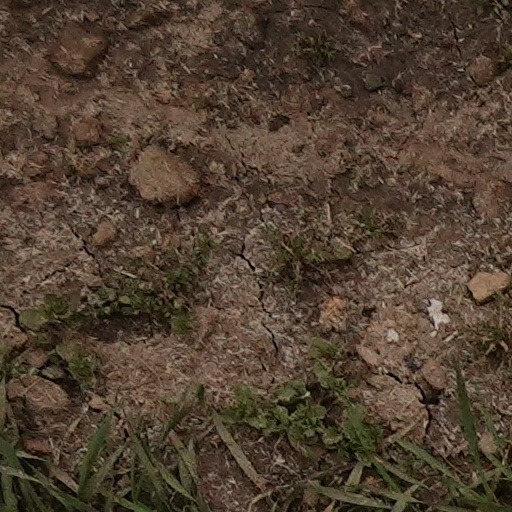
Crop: wheat